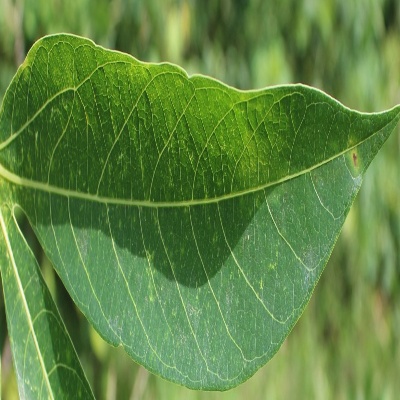
Crop: Cassava
Condition: green mite